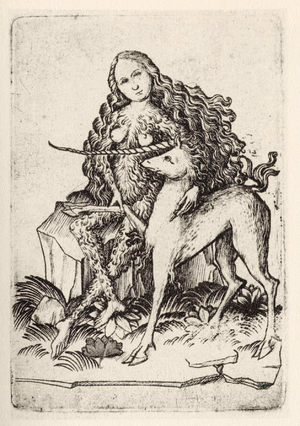
Le Maître E. S. est un graveur, orfèvre et dessinateur allemand anonyme du gothique tardif, né vers 1420 et mort vers 1468, actif dans la région du Rhin supérieur.
La représentation animale dans l'art médiéval est riche par la diversité des formes artistiques et des animaux représentés, qu'ils soient réels ou imaginaires. Ces représentations médiévales sont grandement influencées par le christianisme : elles sont décoratives, mais surtout symboliques. Les animaux désignent la Création, le Bien et le Mal, Dieu ou le Diable. Ils s'épanouissent dans les églises, sur les vitraux, les bas-reliefs ou les pavages, seuls media d'apprentissage pour l'illettré qui compose la majorité de la société médiévale. Ainsi, on retrouve les animaux sculptés sur les chapiteaux des églises ou les plaques d'ivoires, peints dans les enluminures des manuscrits ou dans des fresques des églises, ainsi que dans des œuvres d'orfèvrerie, les sceaux, les tapisseries et les vitraux.
La licorne, parfois nommée unicorne, est une créature légendaire à corne unique. Son origine, controversée, résulte de multiples influences, en particulier de descriptions d'animaux tels que le rhinocéros et l'antilope, issues de récits d'explorateurs. Les premières représentations attestées d'animaux unicornes remontent à la civilisation de l'Indus. Le récit sanskrit d'Ekashringa et les routes commerciales pourraient avoir joué un rôle dans leur diffusion vers le Proche-Orient.
La licorne est, dans l'art, un sujet relativement fréquent depuis le Moyen Âge. Figurée nue le plus souvent, elle est peu à peu représentée tirant des chars, mais rarement montée, sans doute car une telle représentation ne correspondrait pas à sa symbolique.